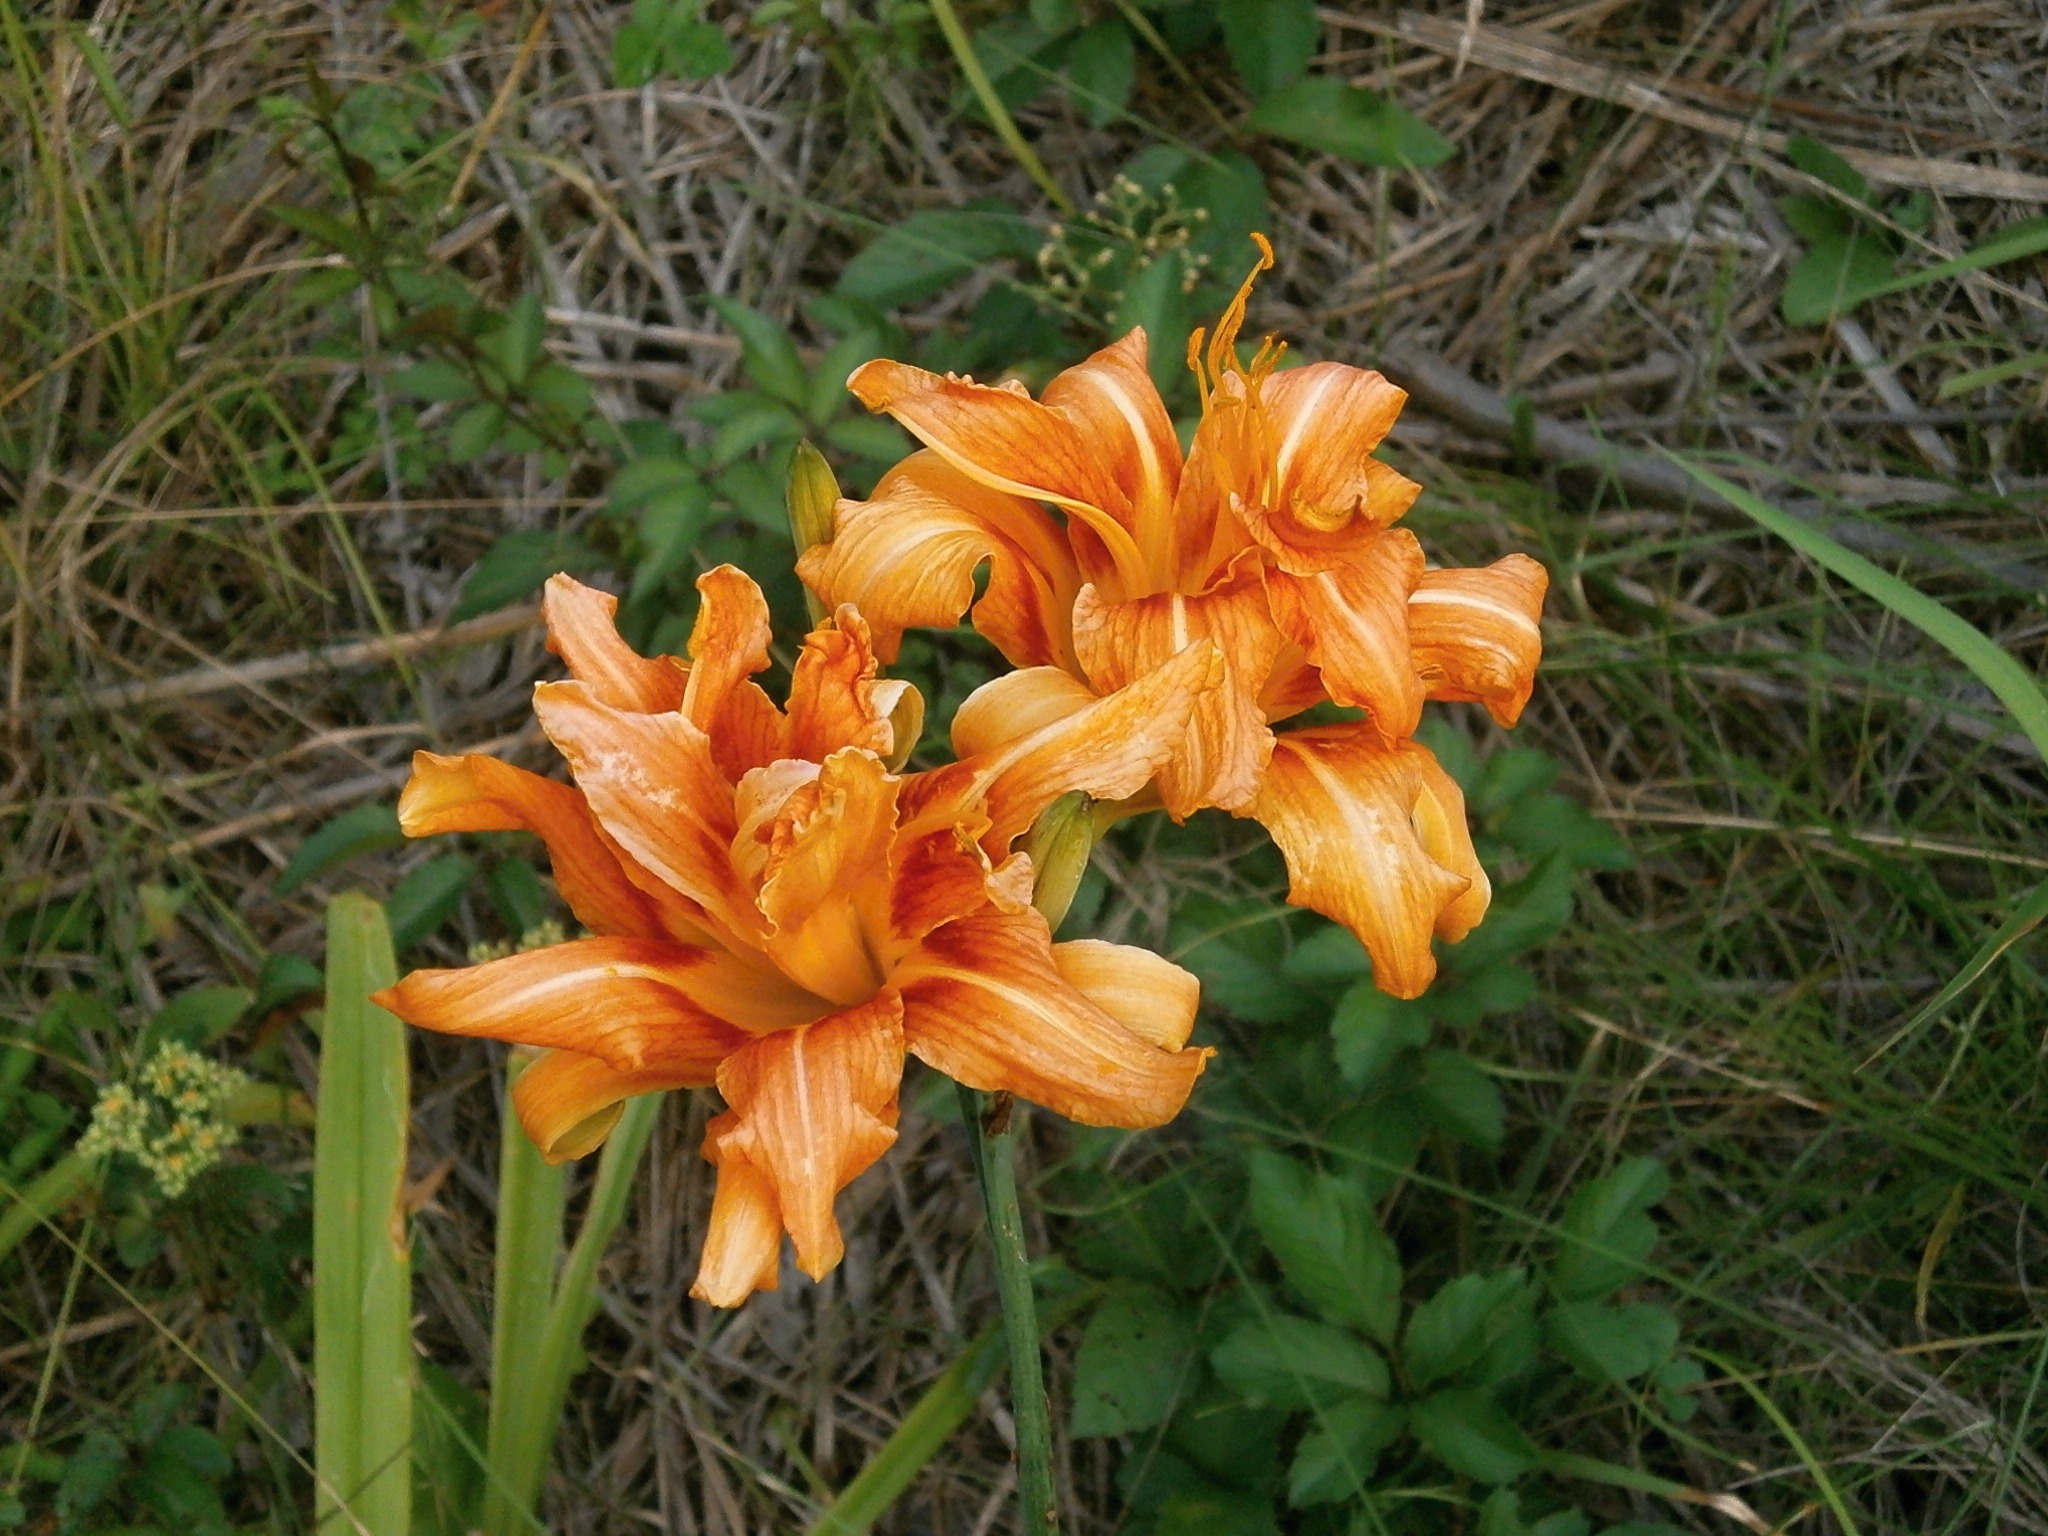
plant, leaf, flower, orange, botany, flora, wildflower, shrub, lily, liliaceae, daylily, flowering plant, orange lily, yuri, on the roadside, land plant, yabcanzou